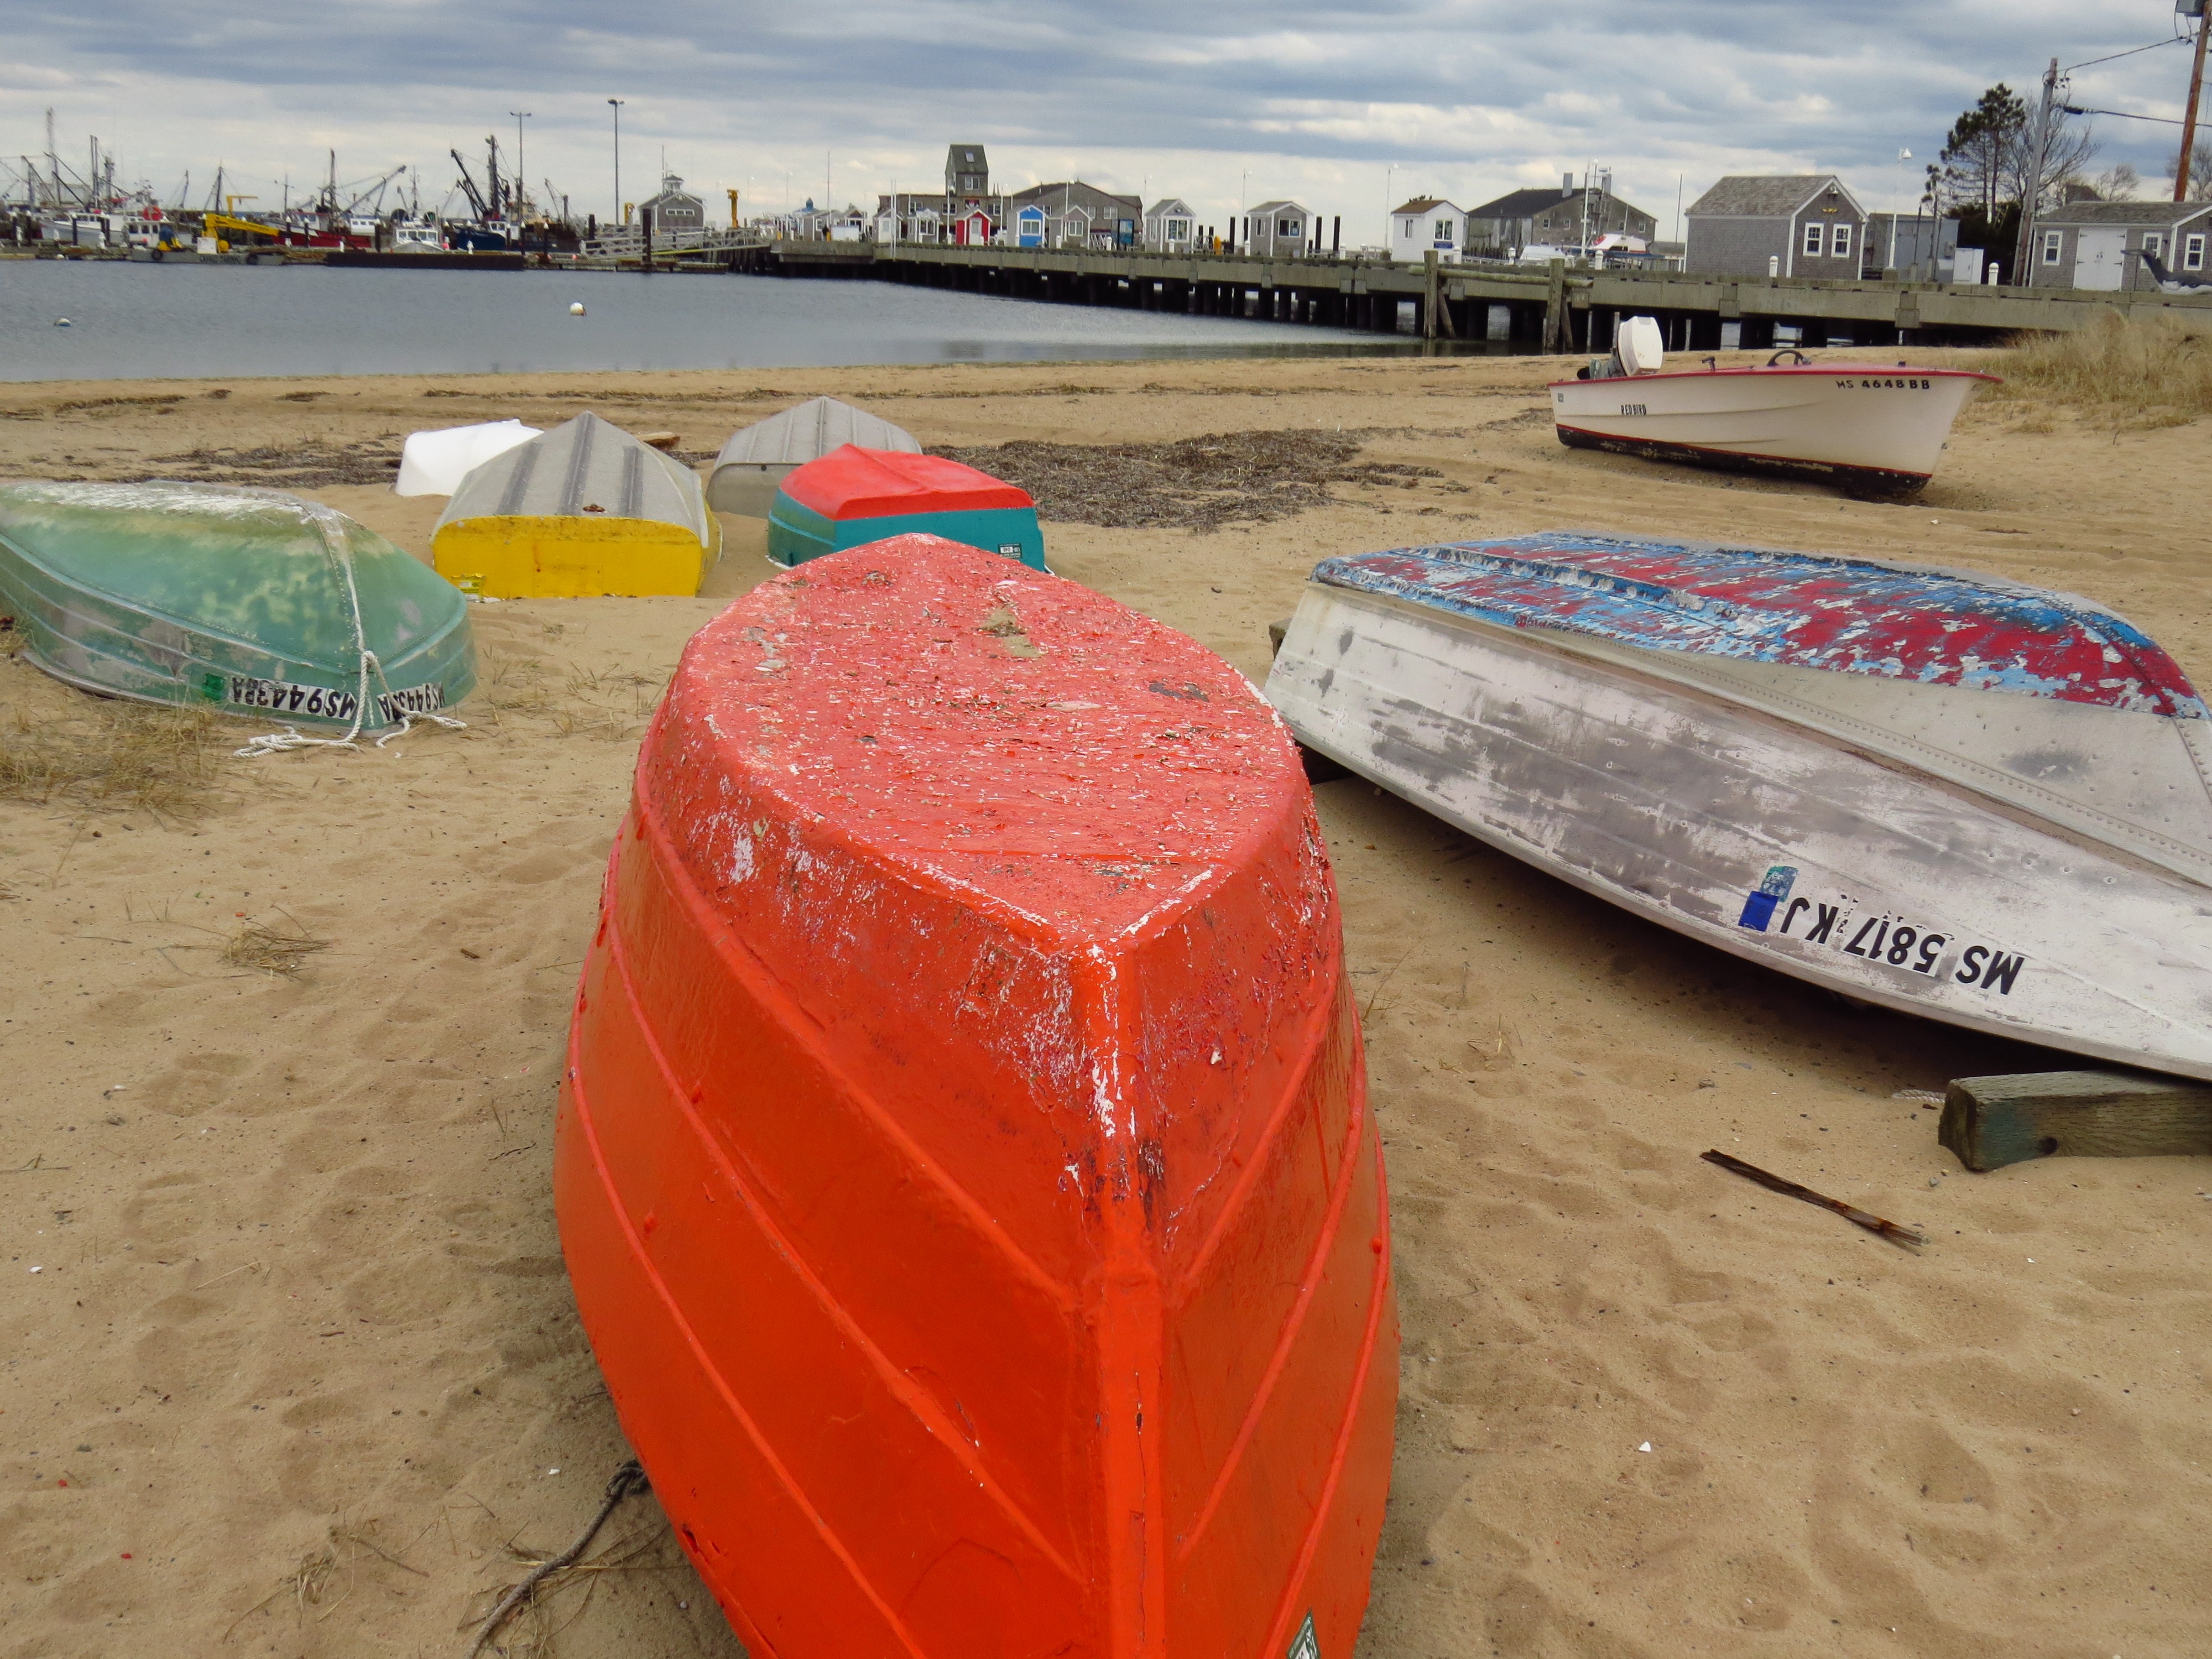
beach, sand, boat, orange, paddle, vehicle, small, surfboard, lifestyle, kayak, beached, sports equipment, boating, boats, watercraft, assortment, array, dinghy, cape cod, dingy, surfing equipment and supplies, provincetown harbor